Irish folklore

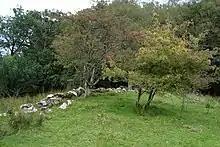
Fairy Trees near Greenan. According to fairy lore, the hawthorn tree, also known as a fairy tree, is said to mark the territory of the fairies.

Instead of living together like the elite fairy race, solitary fairies are secretive and isolated, often staying away from humans and coming out at night. The solitary fairies include a wide range of magical creatures in Irish folklore.